Kannur South

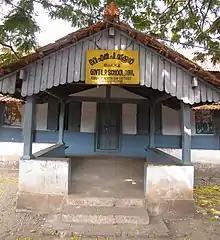
Chovva School

Kannur South or Chovva or Thottada is a residential suburb in Kannur District of Kerala, India, which mainly consists of two areas. The National Highway 66 runs through both Thazhechovva and Melechovva.